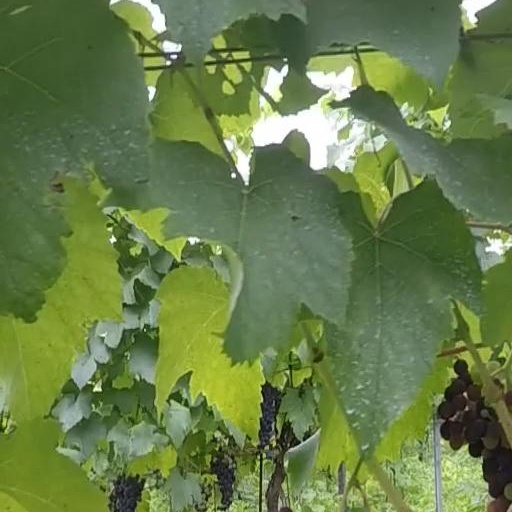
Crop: grape